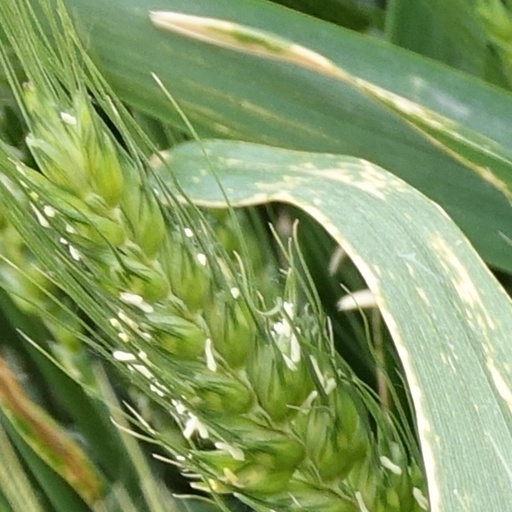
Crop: wheat